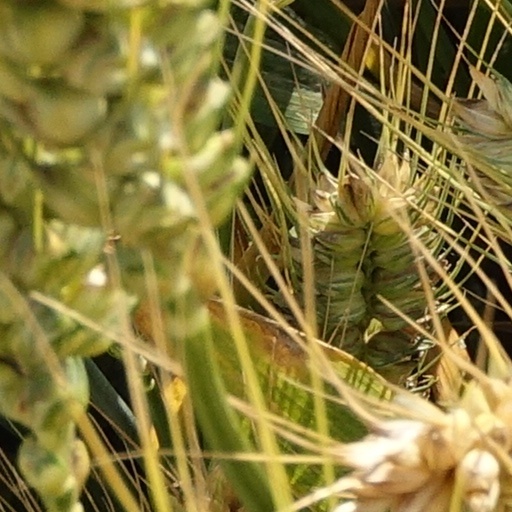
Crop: wheat